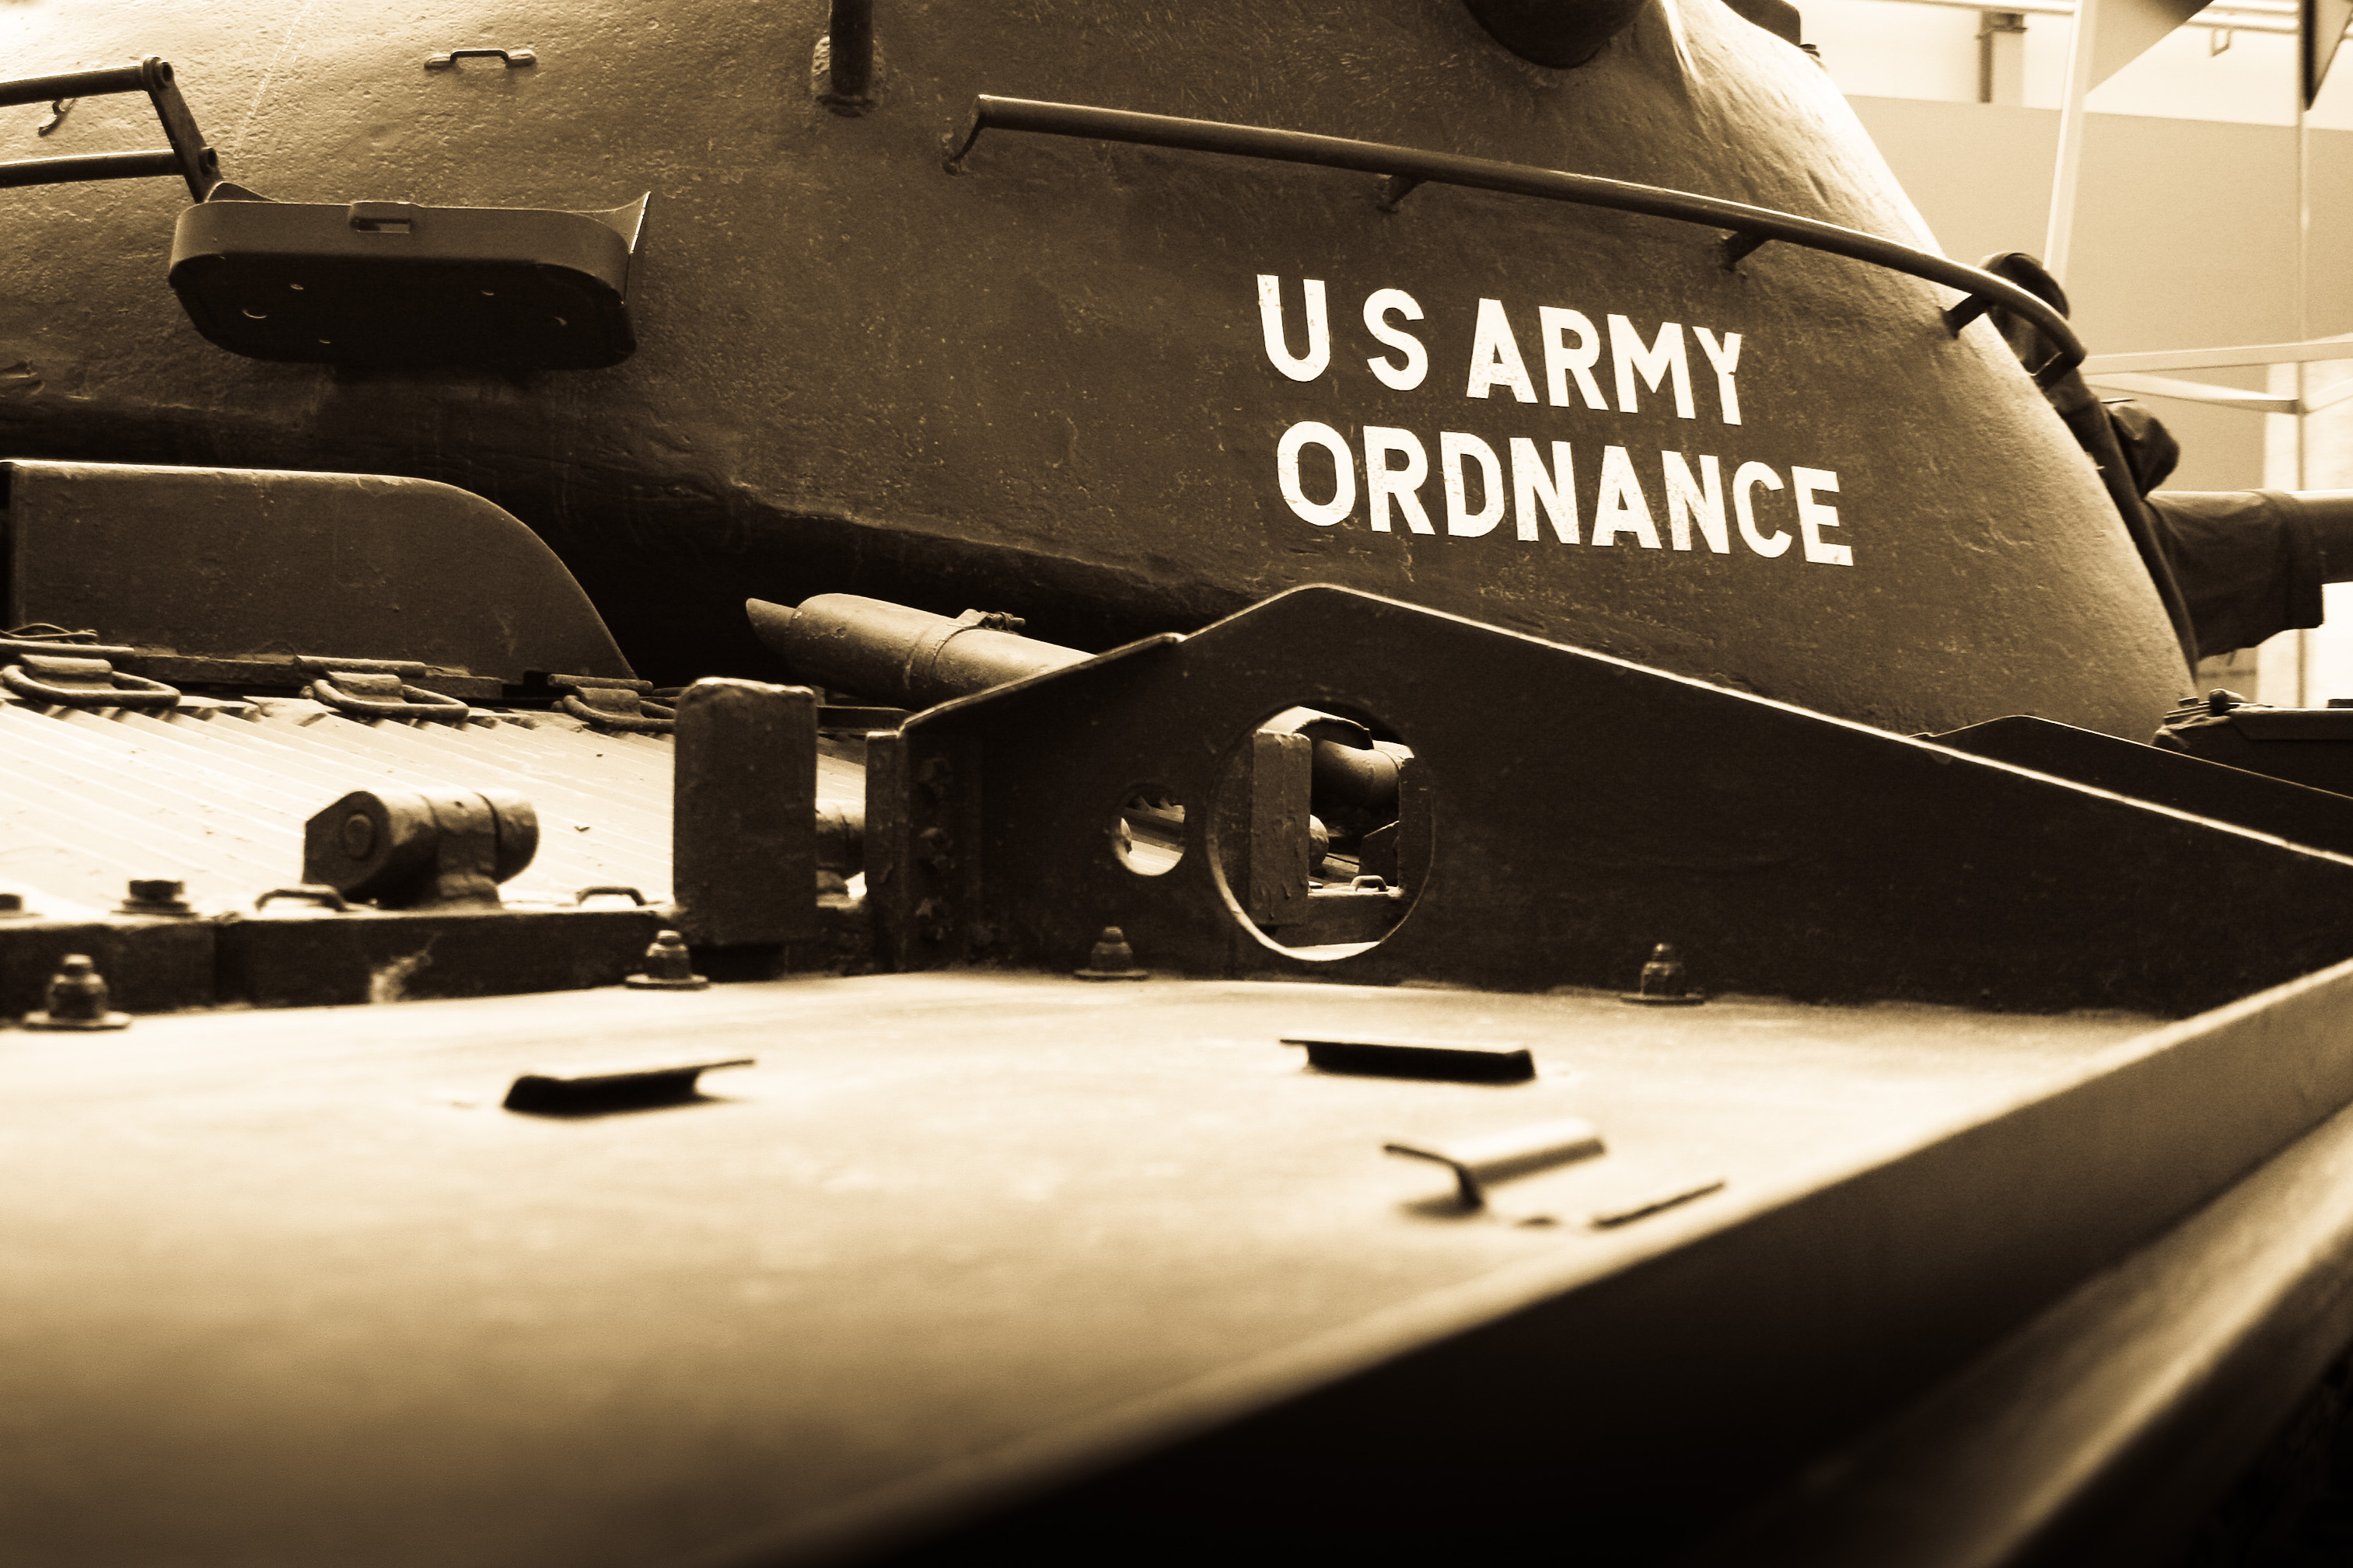
car, airplane, aircraft, military, vehicle, aviation, metal, black, closeup, tank, classic, automotive exterior